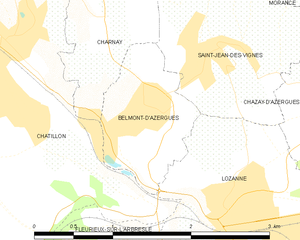
Carte des communes françaises